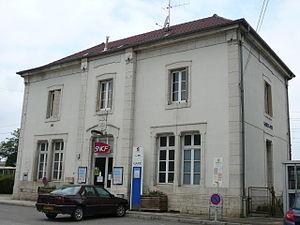
Gare de Saint-Vit, côte cour
La gare de Saint-Vit est une gare ferroviaire française de la ligne de Dole-Ville à Belfort, située sur le territoire de la commune de Saint-Vit, dans le département du Doubs, en région Bourgogne-Franche-Comté.
Saint-Vit est une commune française située dans le département du Doubs en région Bourgogne-Franche-Comté. Elle fait partie de la région culturelle et historique de Franche-Comté. Ses habitants se nomment les Saint-Vitois.